William Kingston Vickery

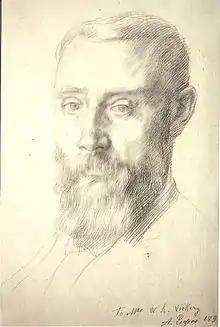
Portrait of William Vickery at age 40 by Alphonse Legros.

William Kingston Vickery (16 March 1851 – 25 March 1925) was an Irish-American picture dealer who founded the San Francisco interior design firm and art gallery of Vickery, Atkins & Torrey. His art exhibitions are credited with bringing French Impressionism to the attention of Californians.